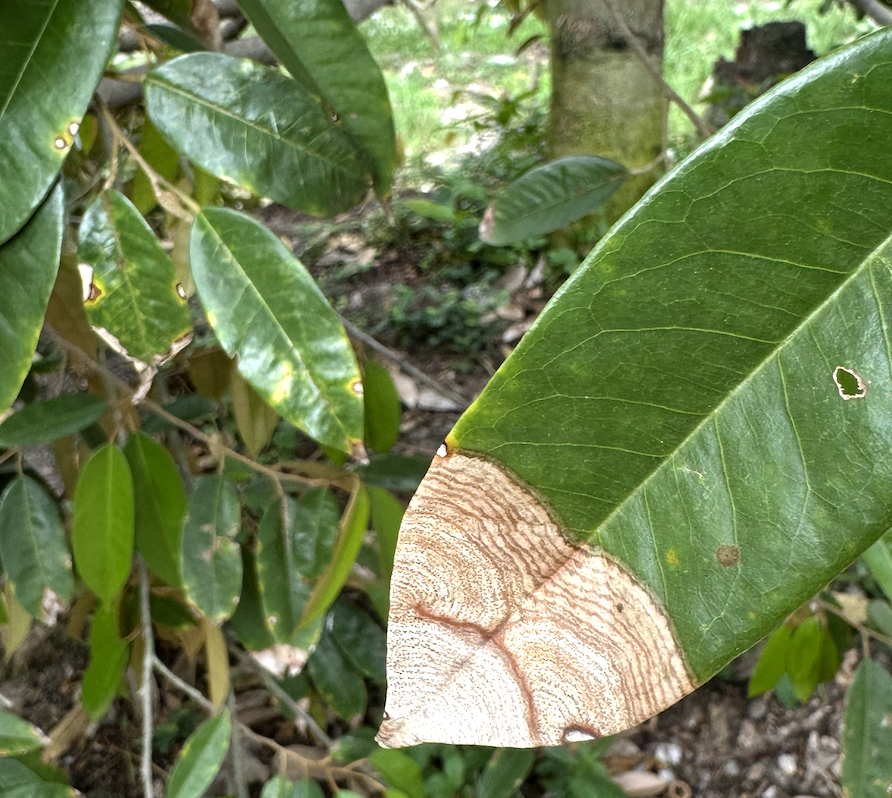
Label: anthracnose_disease